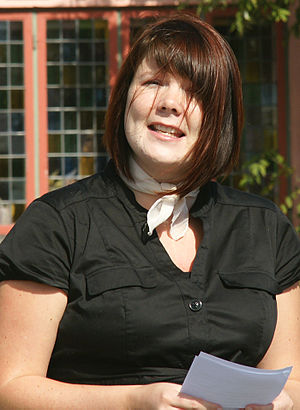
Marie Stærke
Marie Stærke (sept. 2010)
Marie Stærke, dansk politiker (Socialdemokraterne) og borgmester i Køge, Danmark fra 2007
Marie Borghild Stærke, BA Hist., socialdemokratisk politiker og fra 17. januar 2007 til 31. december 2013 samt fra 1. januar 2018 borgmester i Køge Kommune.